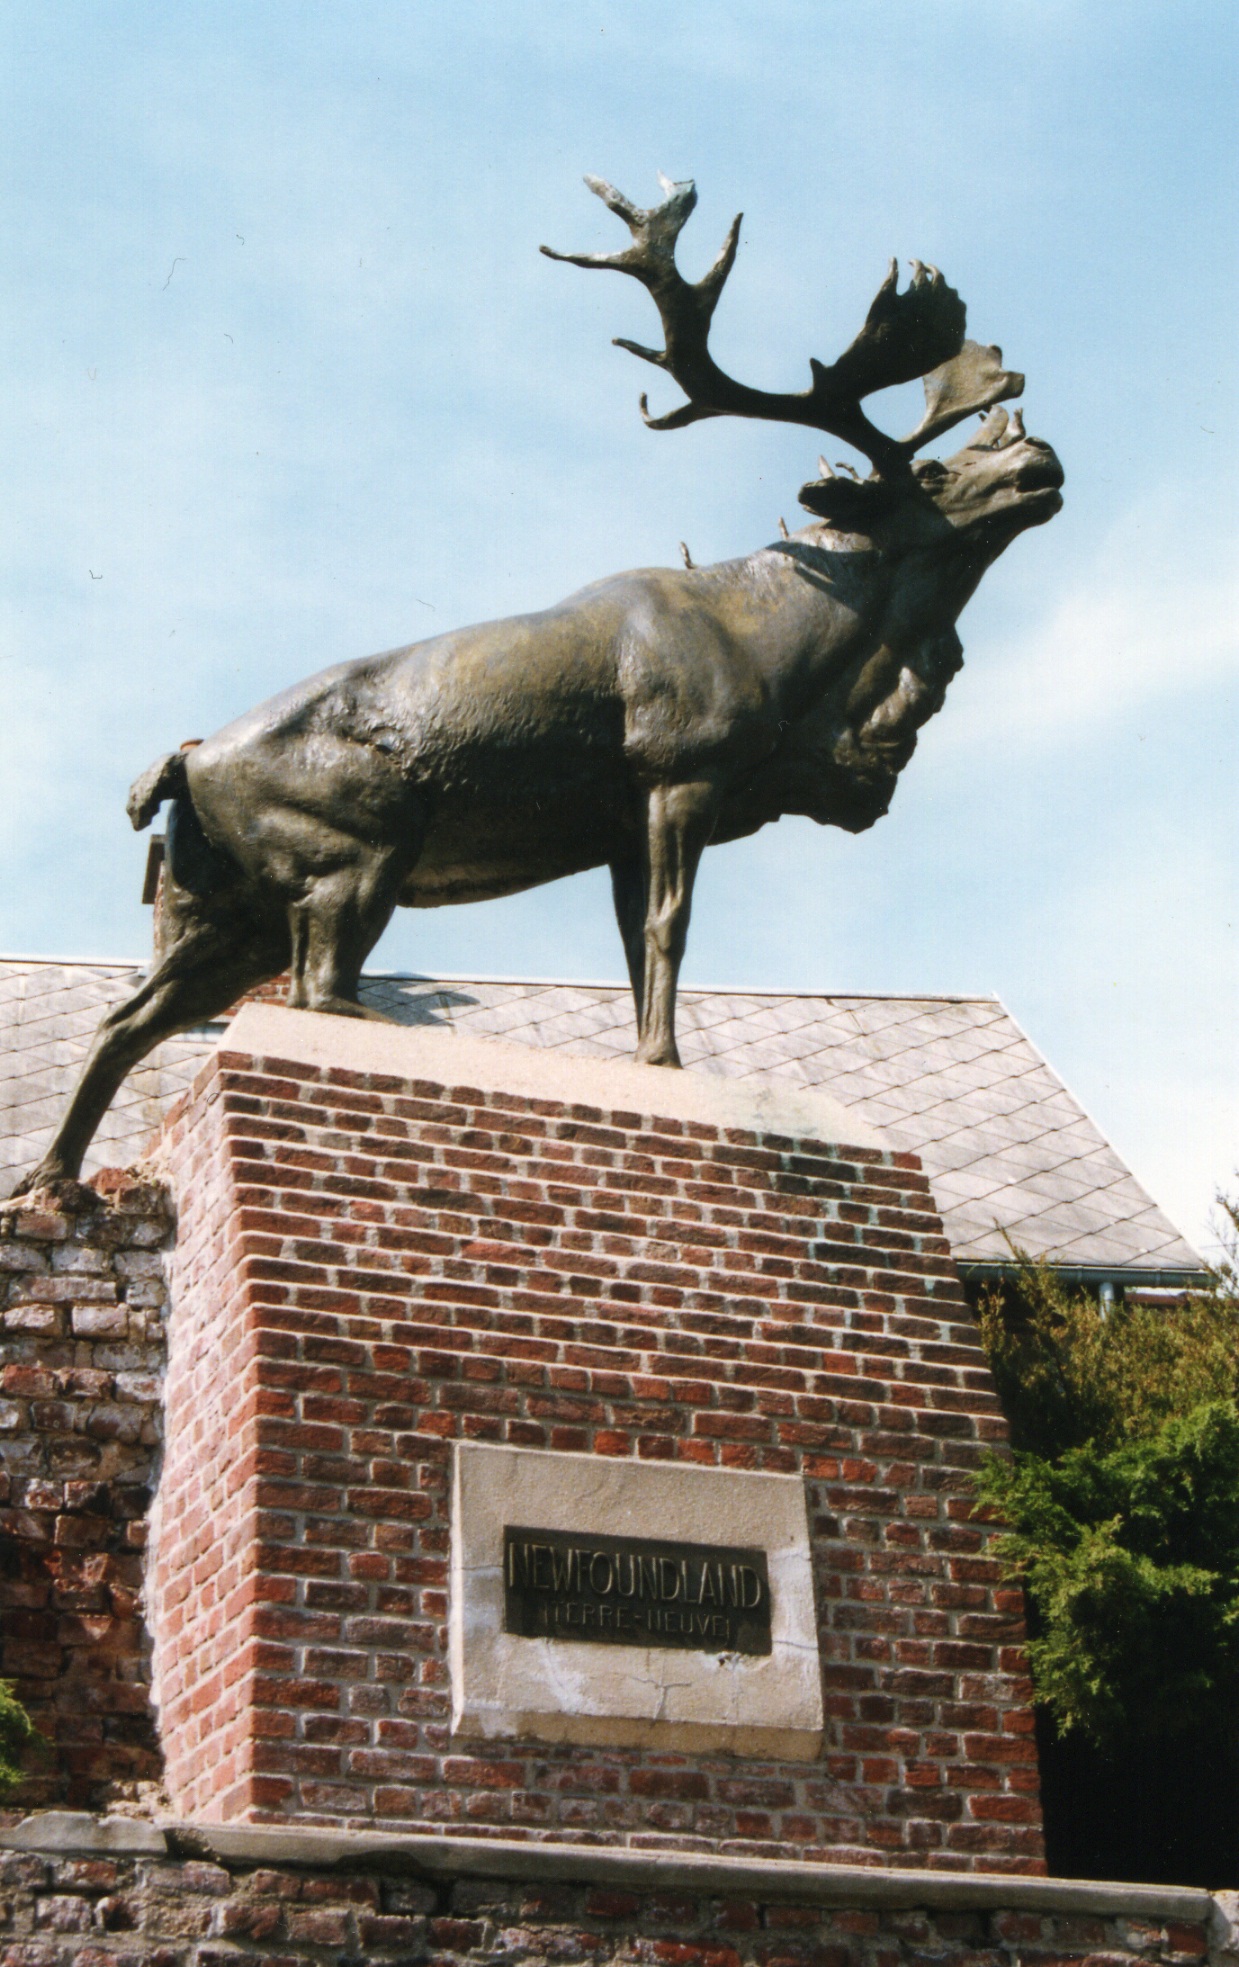
monument, france, deer, statue, sculpture, memorial, art, caribou, newfoundland, artois, 1918, great war, monchy le brave